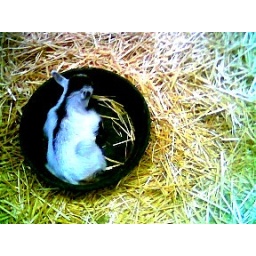
Baby goat in a tub at the Orange County Fair